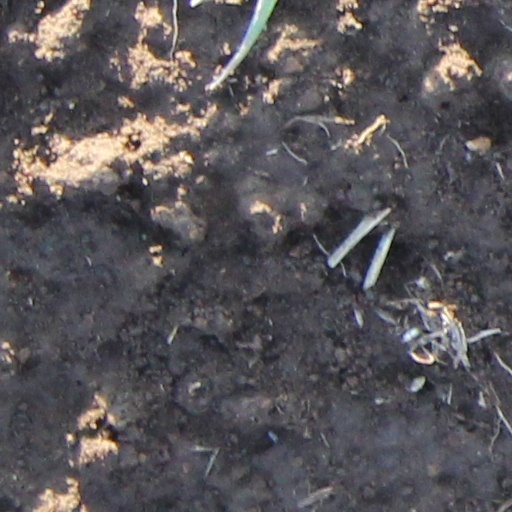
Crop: wheat